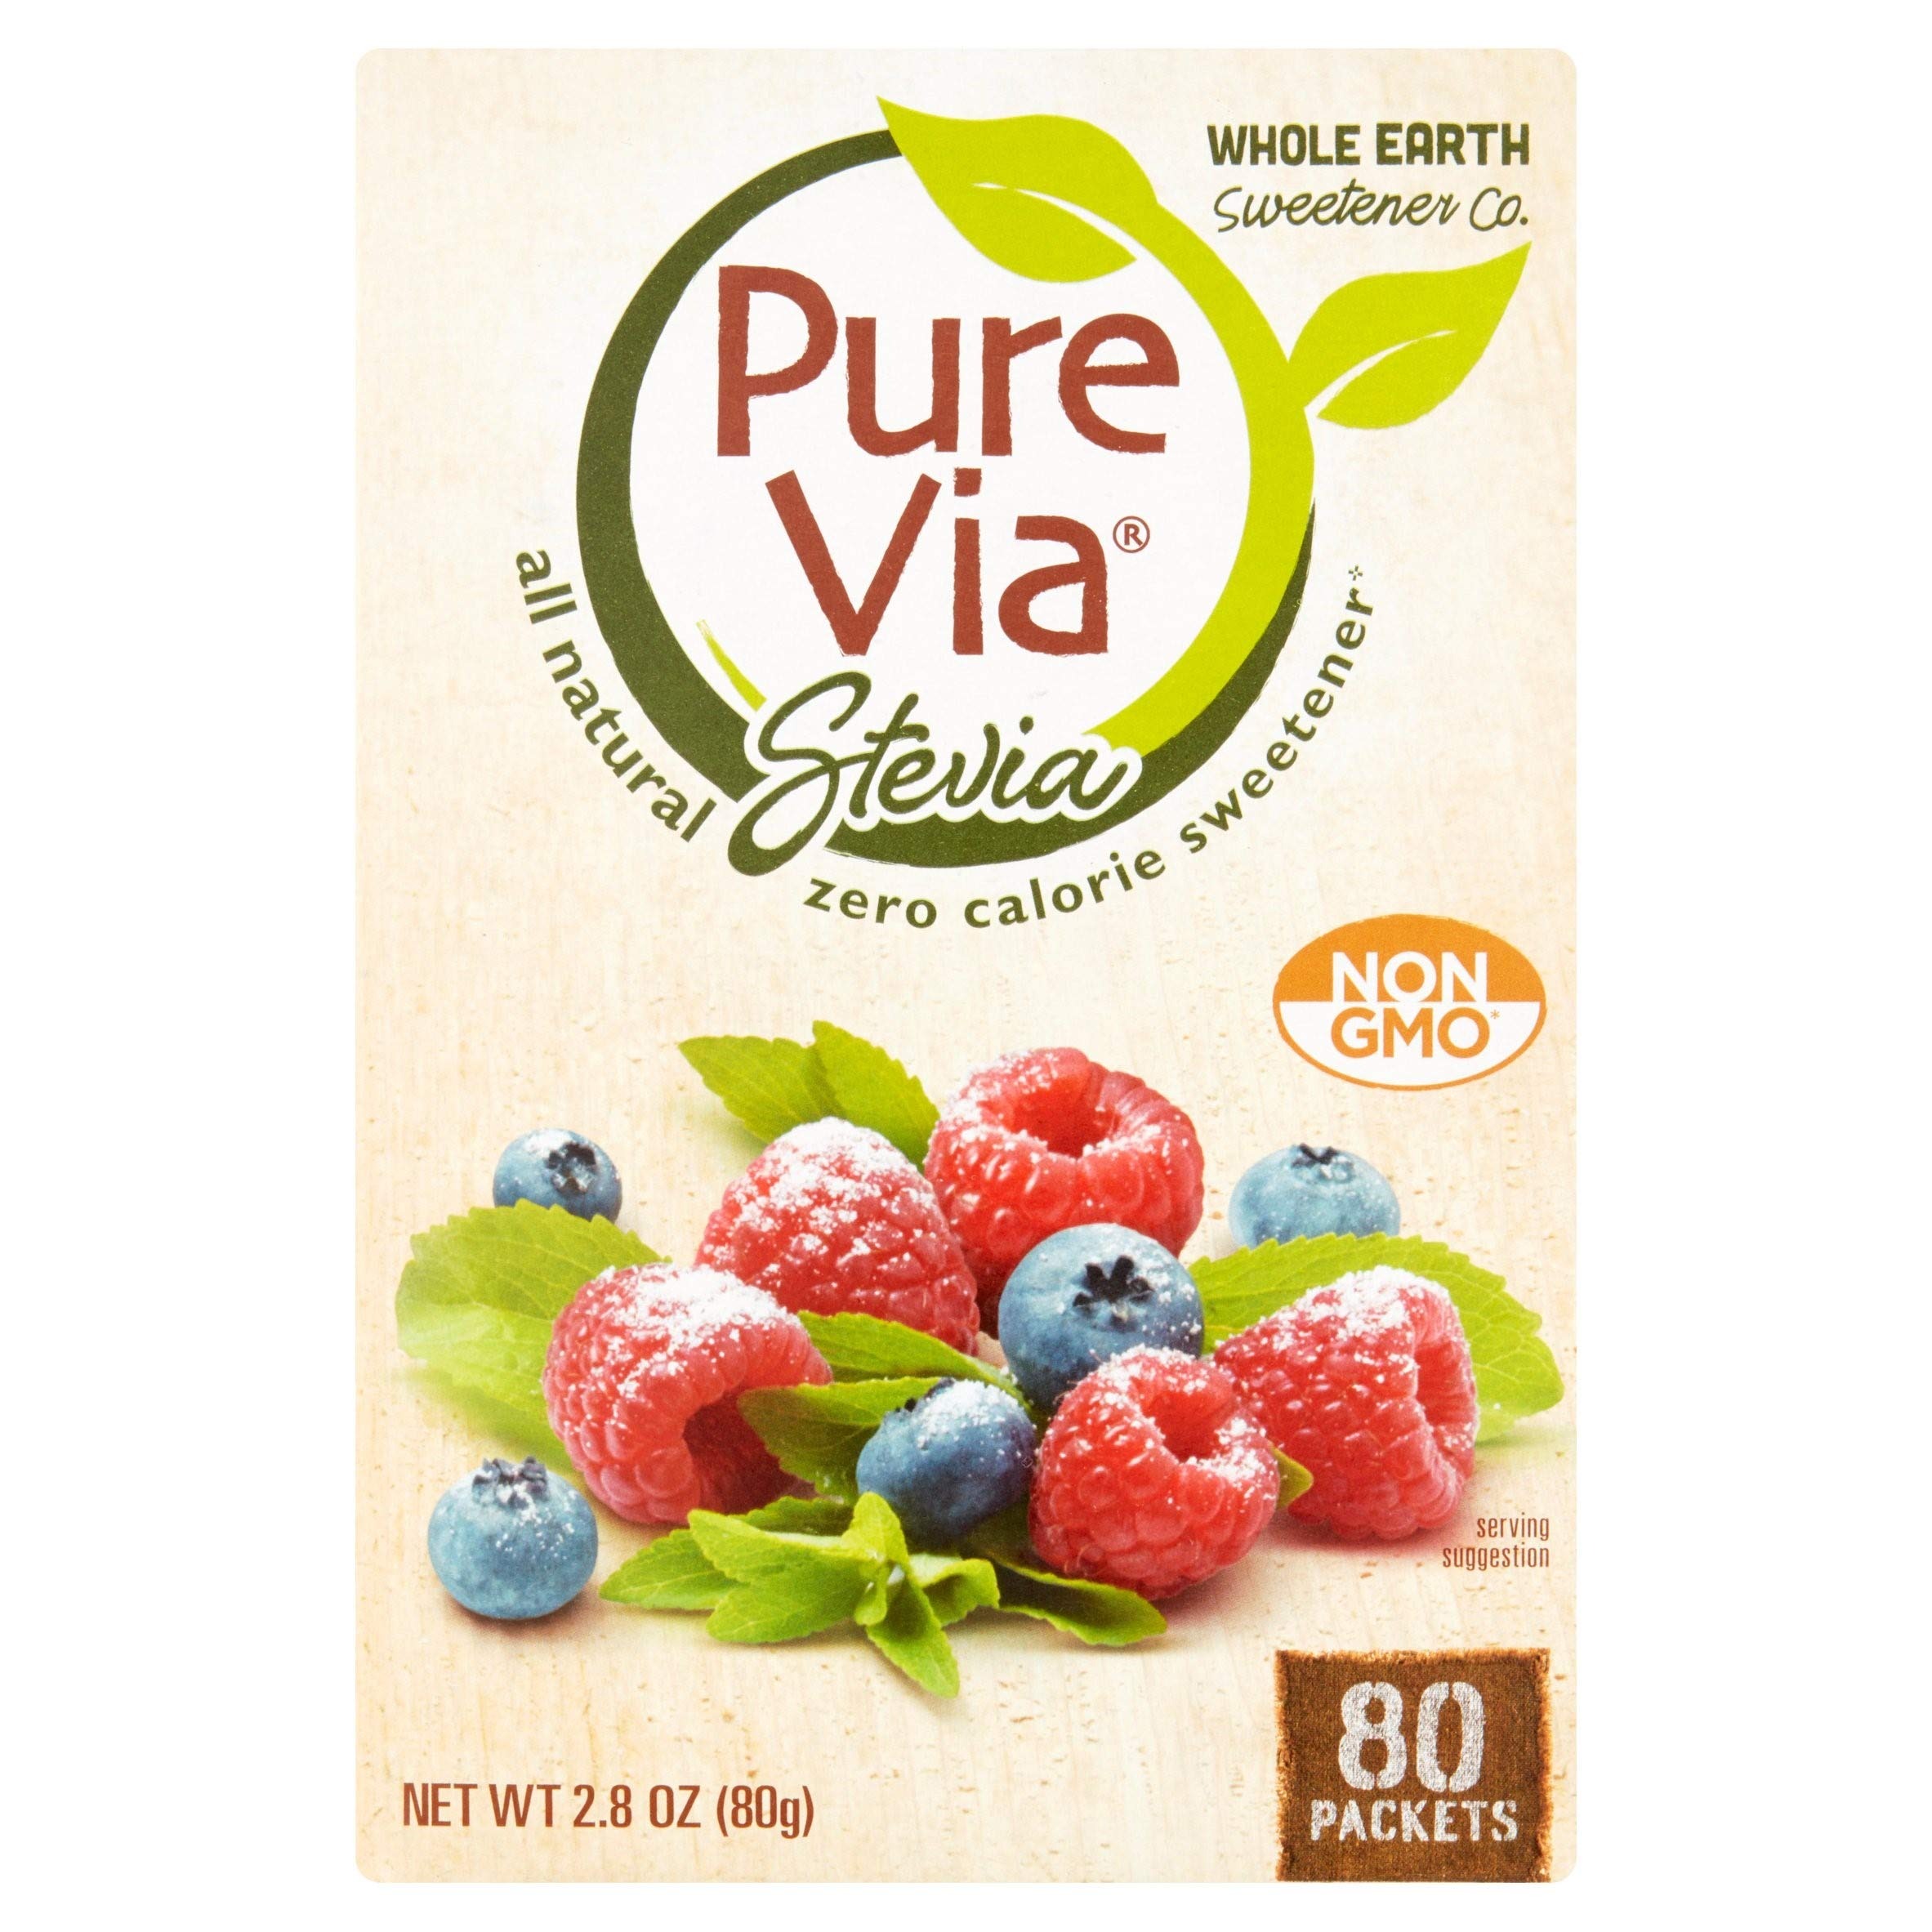
Item Name: Sweetener Zero Calorie 80 ct -Pack of 12
Product Description: Sweetener Zero Calorie 80 ct (Pack of 12)<p>(Note: This Product Description Is Informational Only. Always Check The Actual Product Label In Your Possession For The Most Accurate Ingredient Information Before Use. For Any Health Or Dietary Related Matter Always Consult Your Doctor Before Use.)</p>UPC: 858982001078 U
Value: 12.0
Unit: Count

Price: 13.68